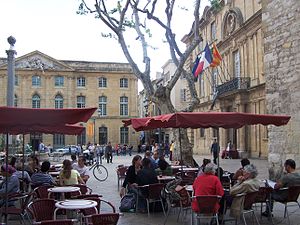
Aix-en-Provence
Byens rådhus
Byens rådhus
Aix-en-Provence er en by i departement Bouches-du-Rhône, Frankrig.